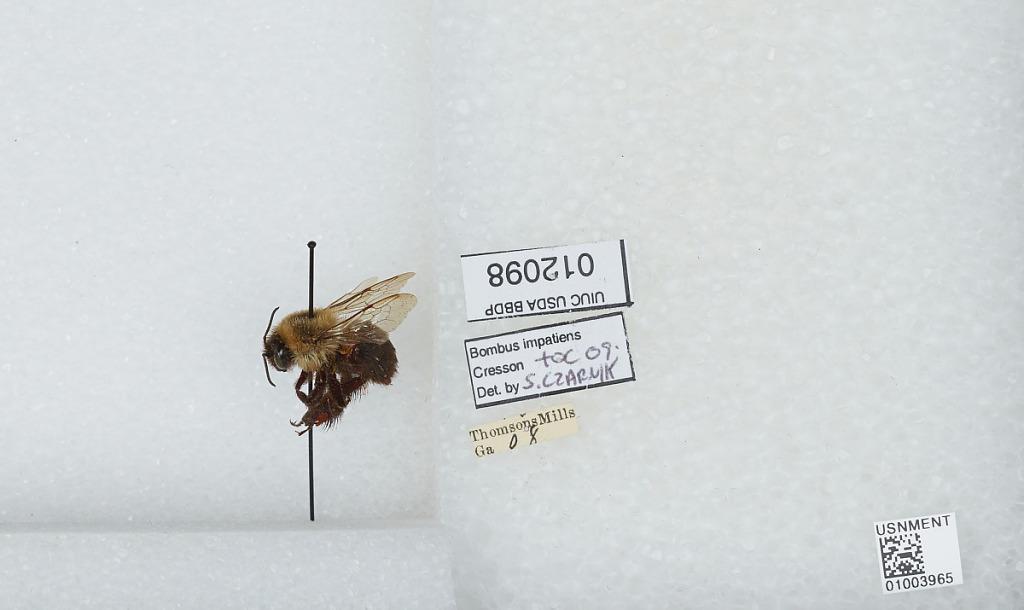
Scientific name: Bombus (Pyrobombus) impatiens Cresson
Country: United States
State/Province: Georgia
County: Hall
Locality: Thompson Mill
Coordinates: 34.3664, -83.8597
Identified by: Czarnik, S.